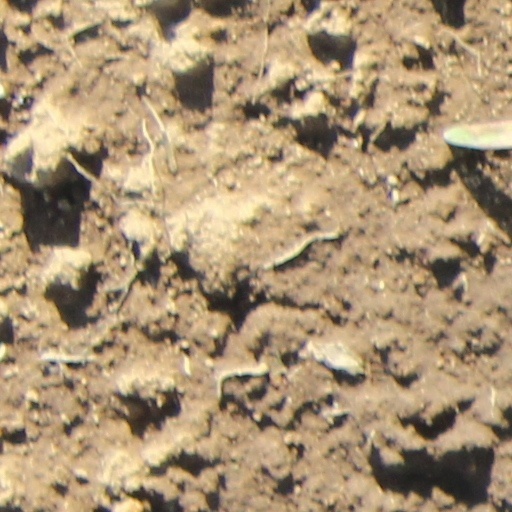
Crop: wheat